Railcar

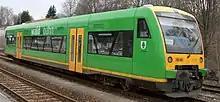
The Regio-Shuttle RS1 low-floor vehicle is a modern version of a single unit railcar. Several of these can run together.

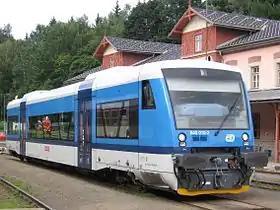
The RegioSpider modern railcar.

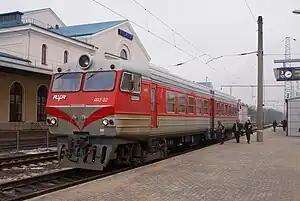
A Russian gauge Latvian RVR-made railbus AR2-002 in Vilnius, Lithuania, based on Soviet design

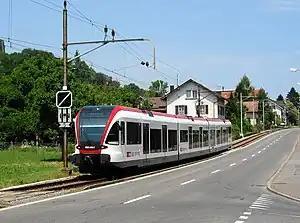
Stadler GTW light regional electric multiple unit railcar in Beinwil am See

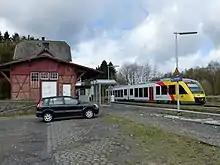
A diesel Alstom LINT of the Taunusbahn in Langenhahn station

A railcar (not to be confused with the generic term railroad car or railway car) is a self-propelled railway vehicle designed to transport passengers. The term "railcar" is usually used in reference to a train consisting of a single coach (or carriage, car, unit), with a driver's cab at one or both ends. In its simplest form, a "railcar" may also be little more than a motorized railway handcar, draisine or railbus.